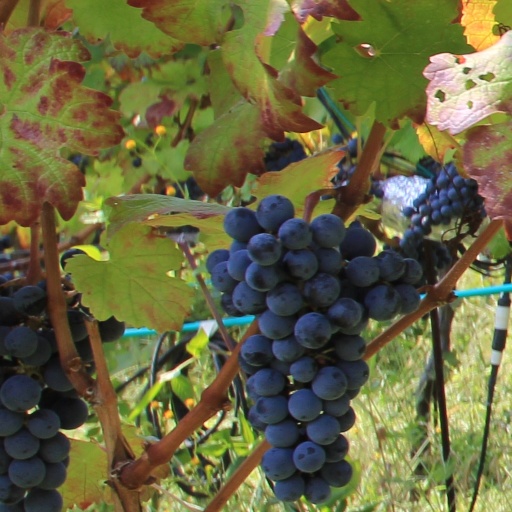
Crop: grape